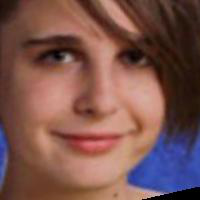
Age group: age 11-20